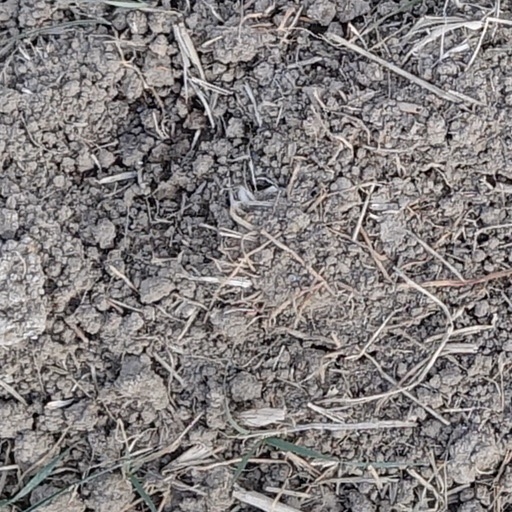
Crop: wheat